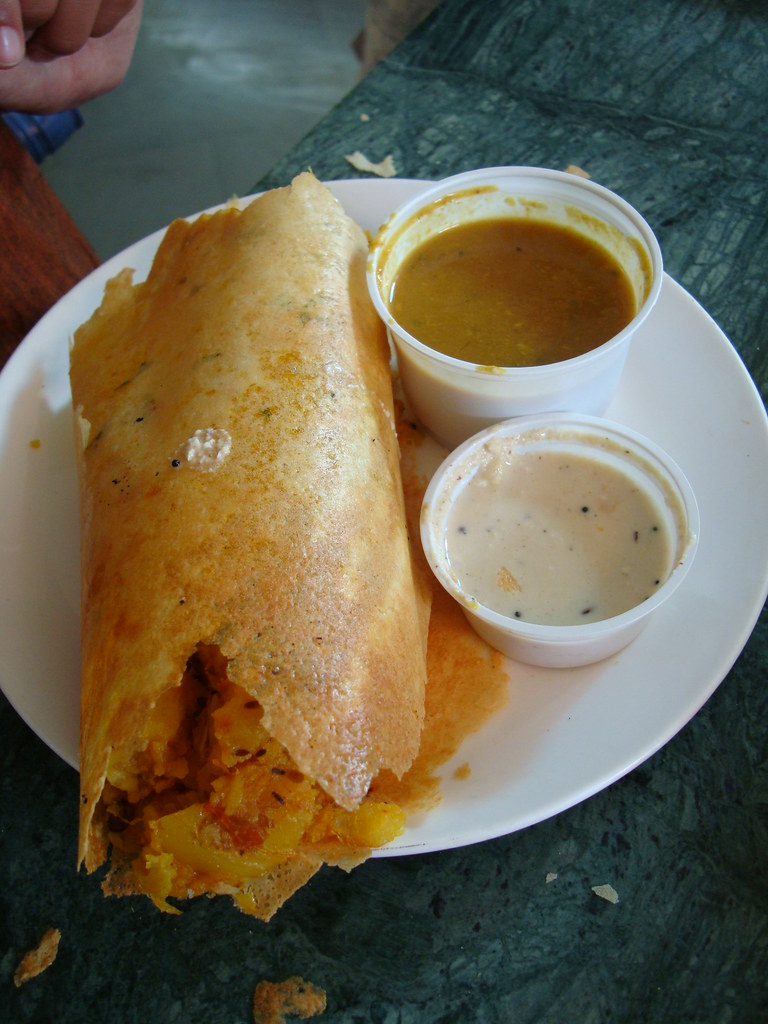
Dish: masala_dosa